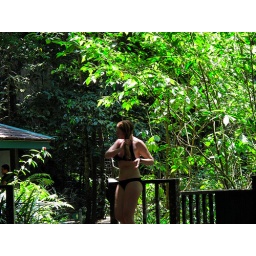
After a refreshing dip in the cool clear water of the Melinau River in the Gunung Mulu National Park in Sarawak (Mon 5-10-2009).